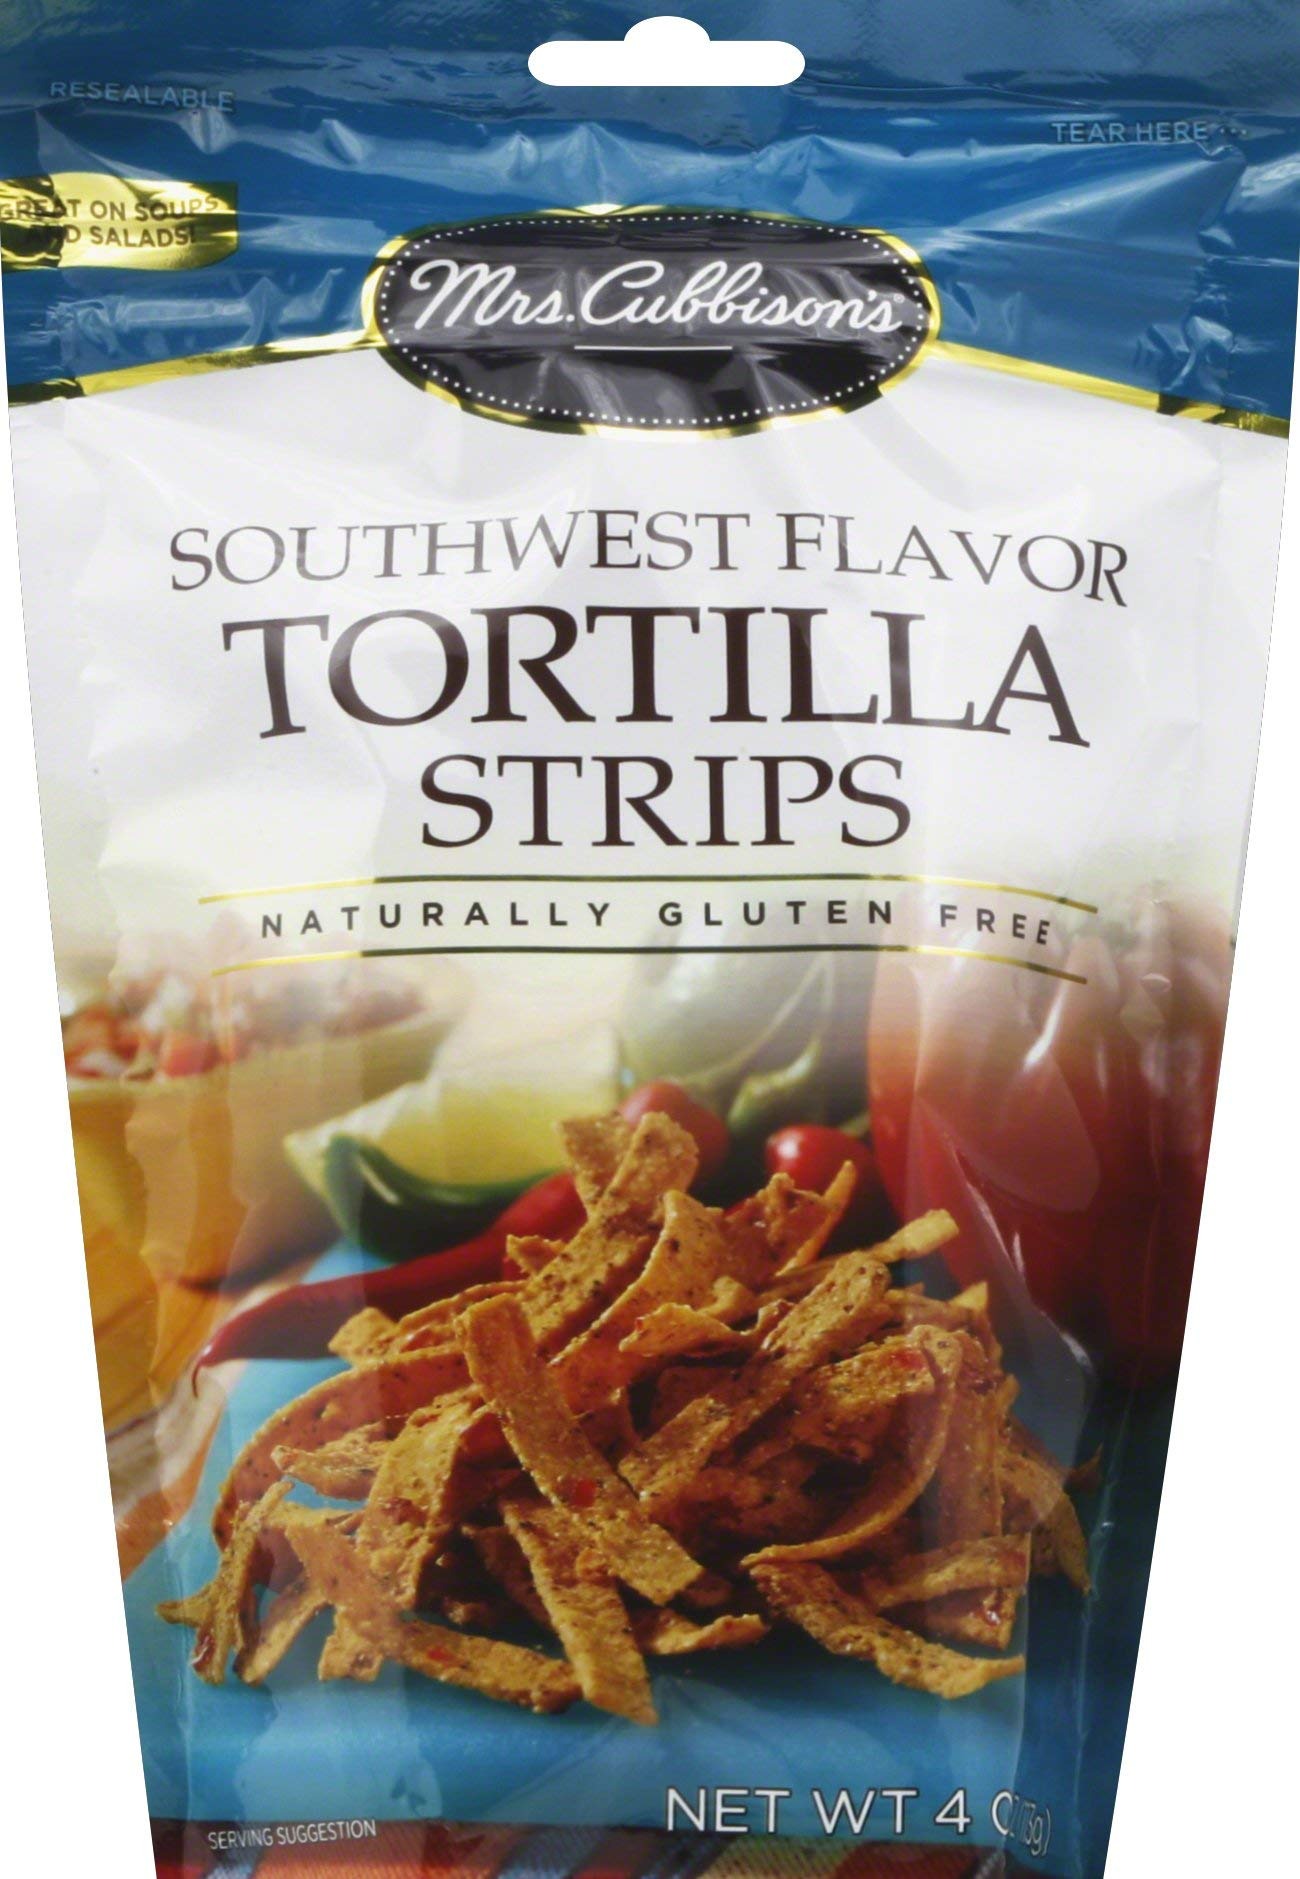
Item Name: Mrs. Cubbison's Southwest Flavor Tortilla Strips 4oz
Value: 4.0
Unit: Ounce

Price: 9.72